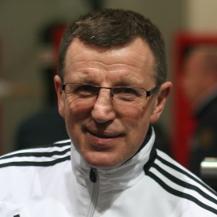
Age: 54